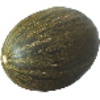
Label: melon_piel_de_sapo